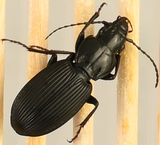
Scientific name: Pterostichus lachrymosus
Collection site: Mountain Lake Biological Station NEON (MLBS), plot MLBS_008